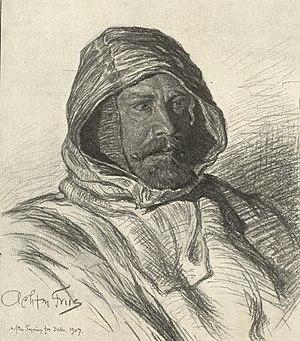
Johan Peter Koch est un officier, cartographe et explorateur arctique danois, oncle de Lauge Koch.